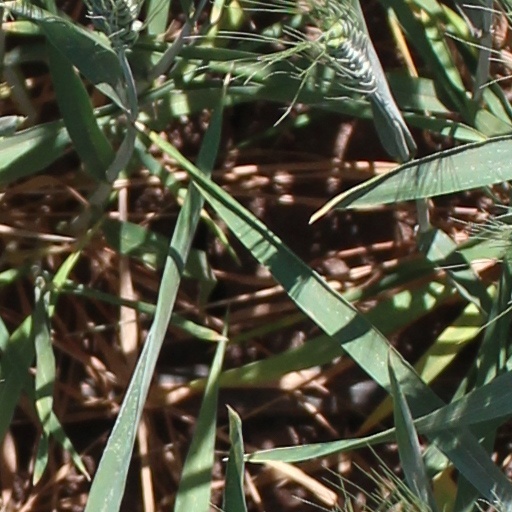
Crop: wheat